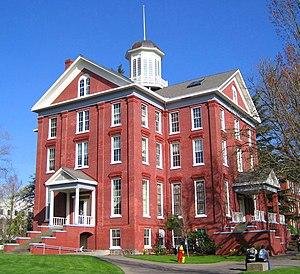
L'université Willamette est une université de l'État de l'Oregon aux États-Unis située à Salem.